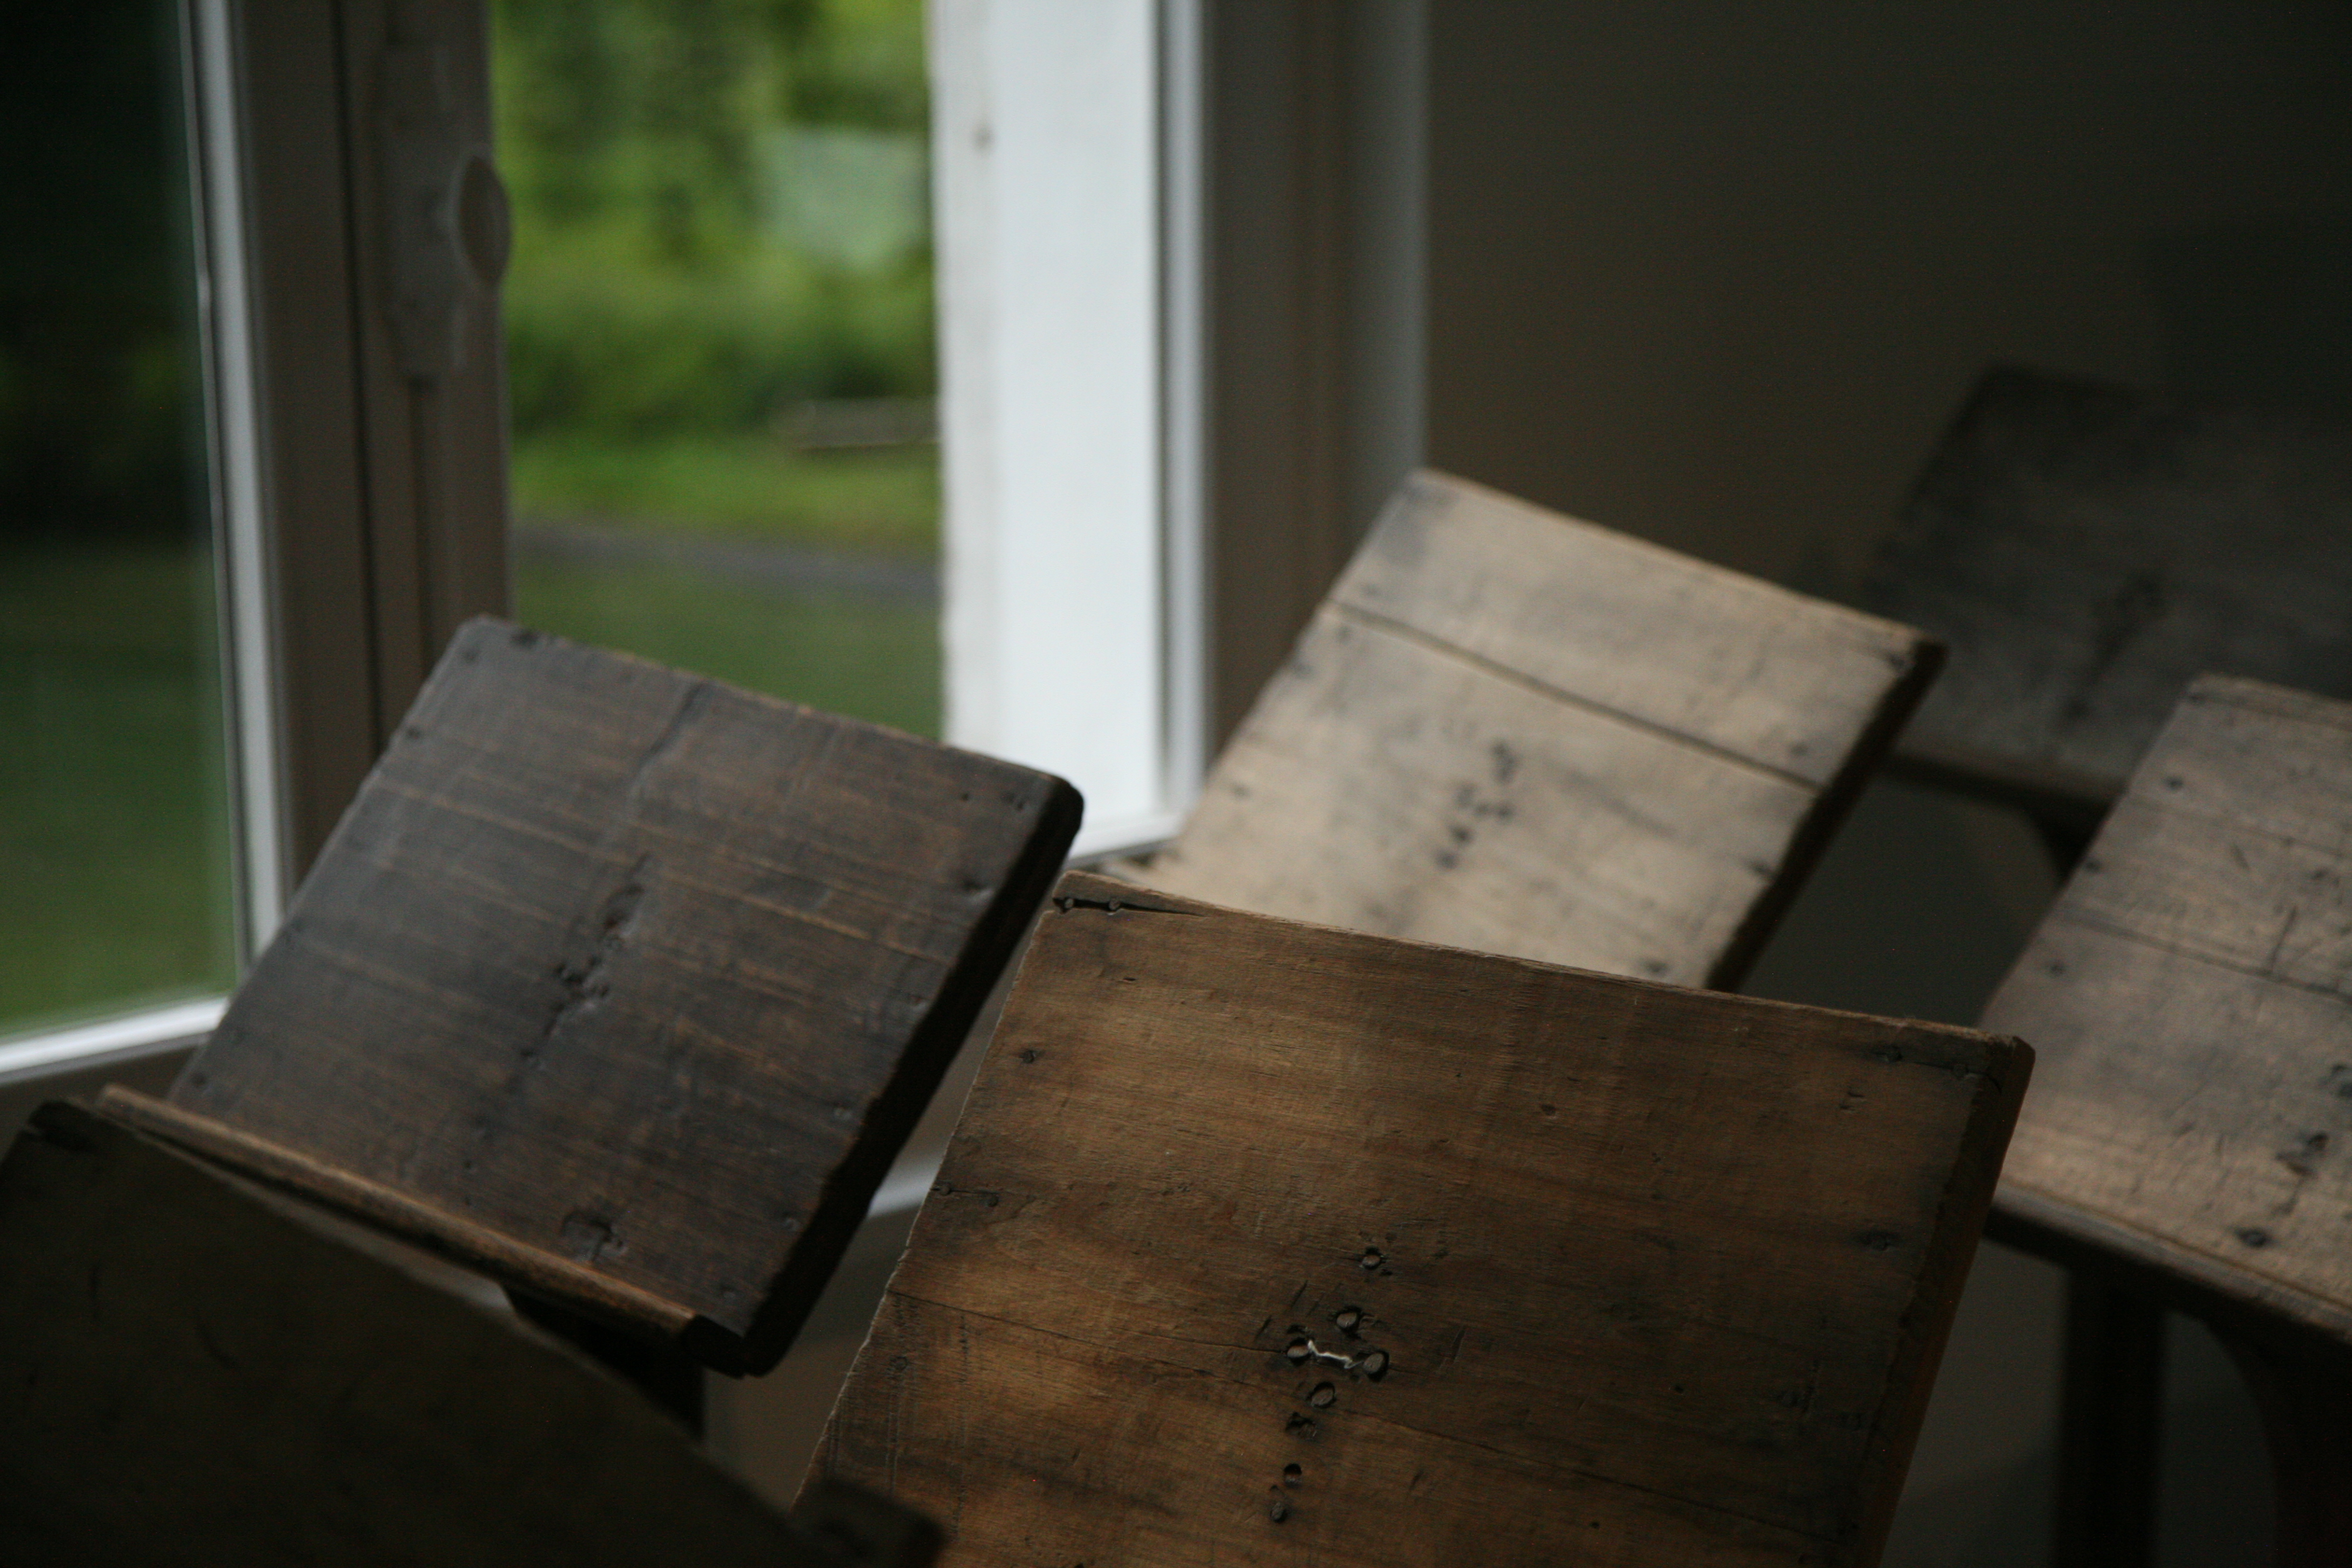
table, music, wood, house, chair, floor, home, furniture, musique, guise, picardie, godin, aisne, palaissocial, pupitre, musicstand, phalanst re, familist re, flooring, man made object